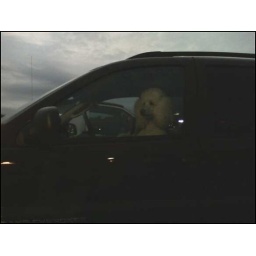
dogs love to sit in the driver's seat